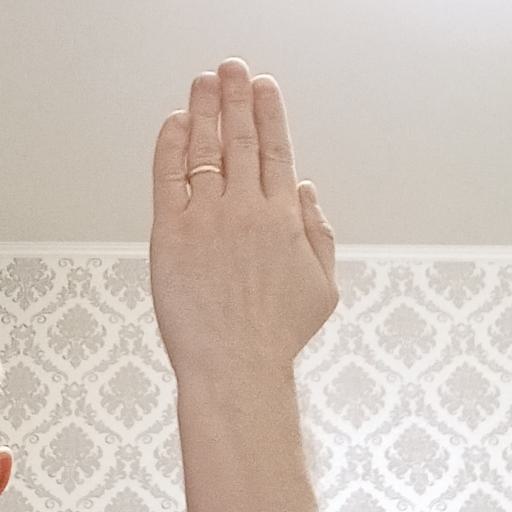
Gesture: stop_inverted